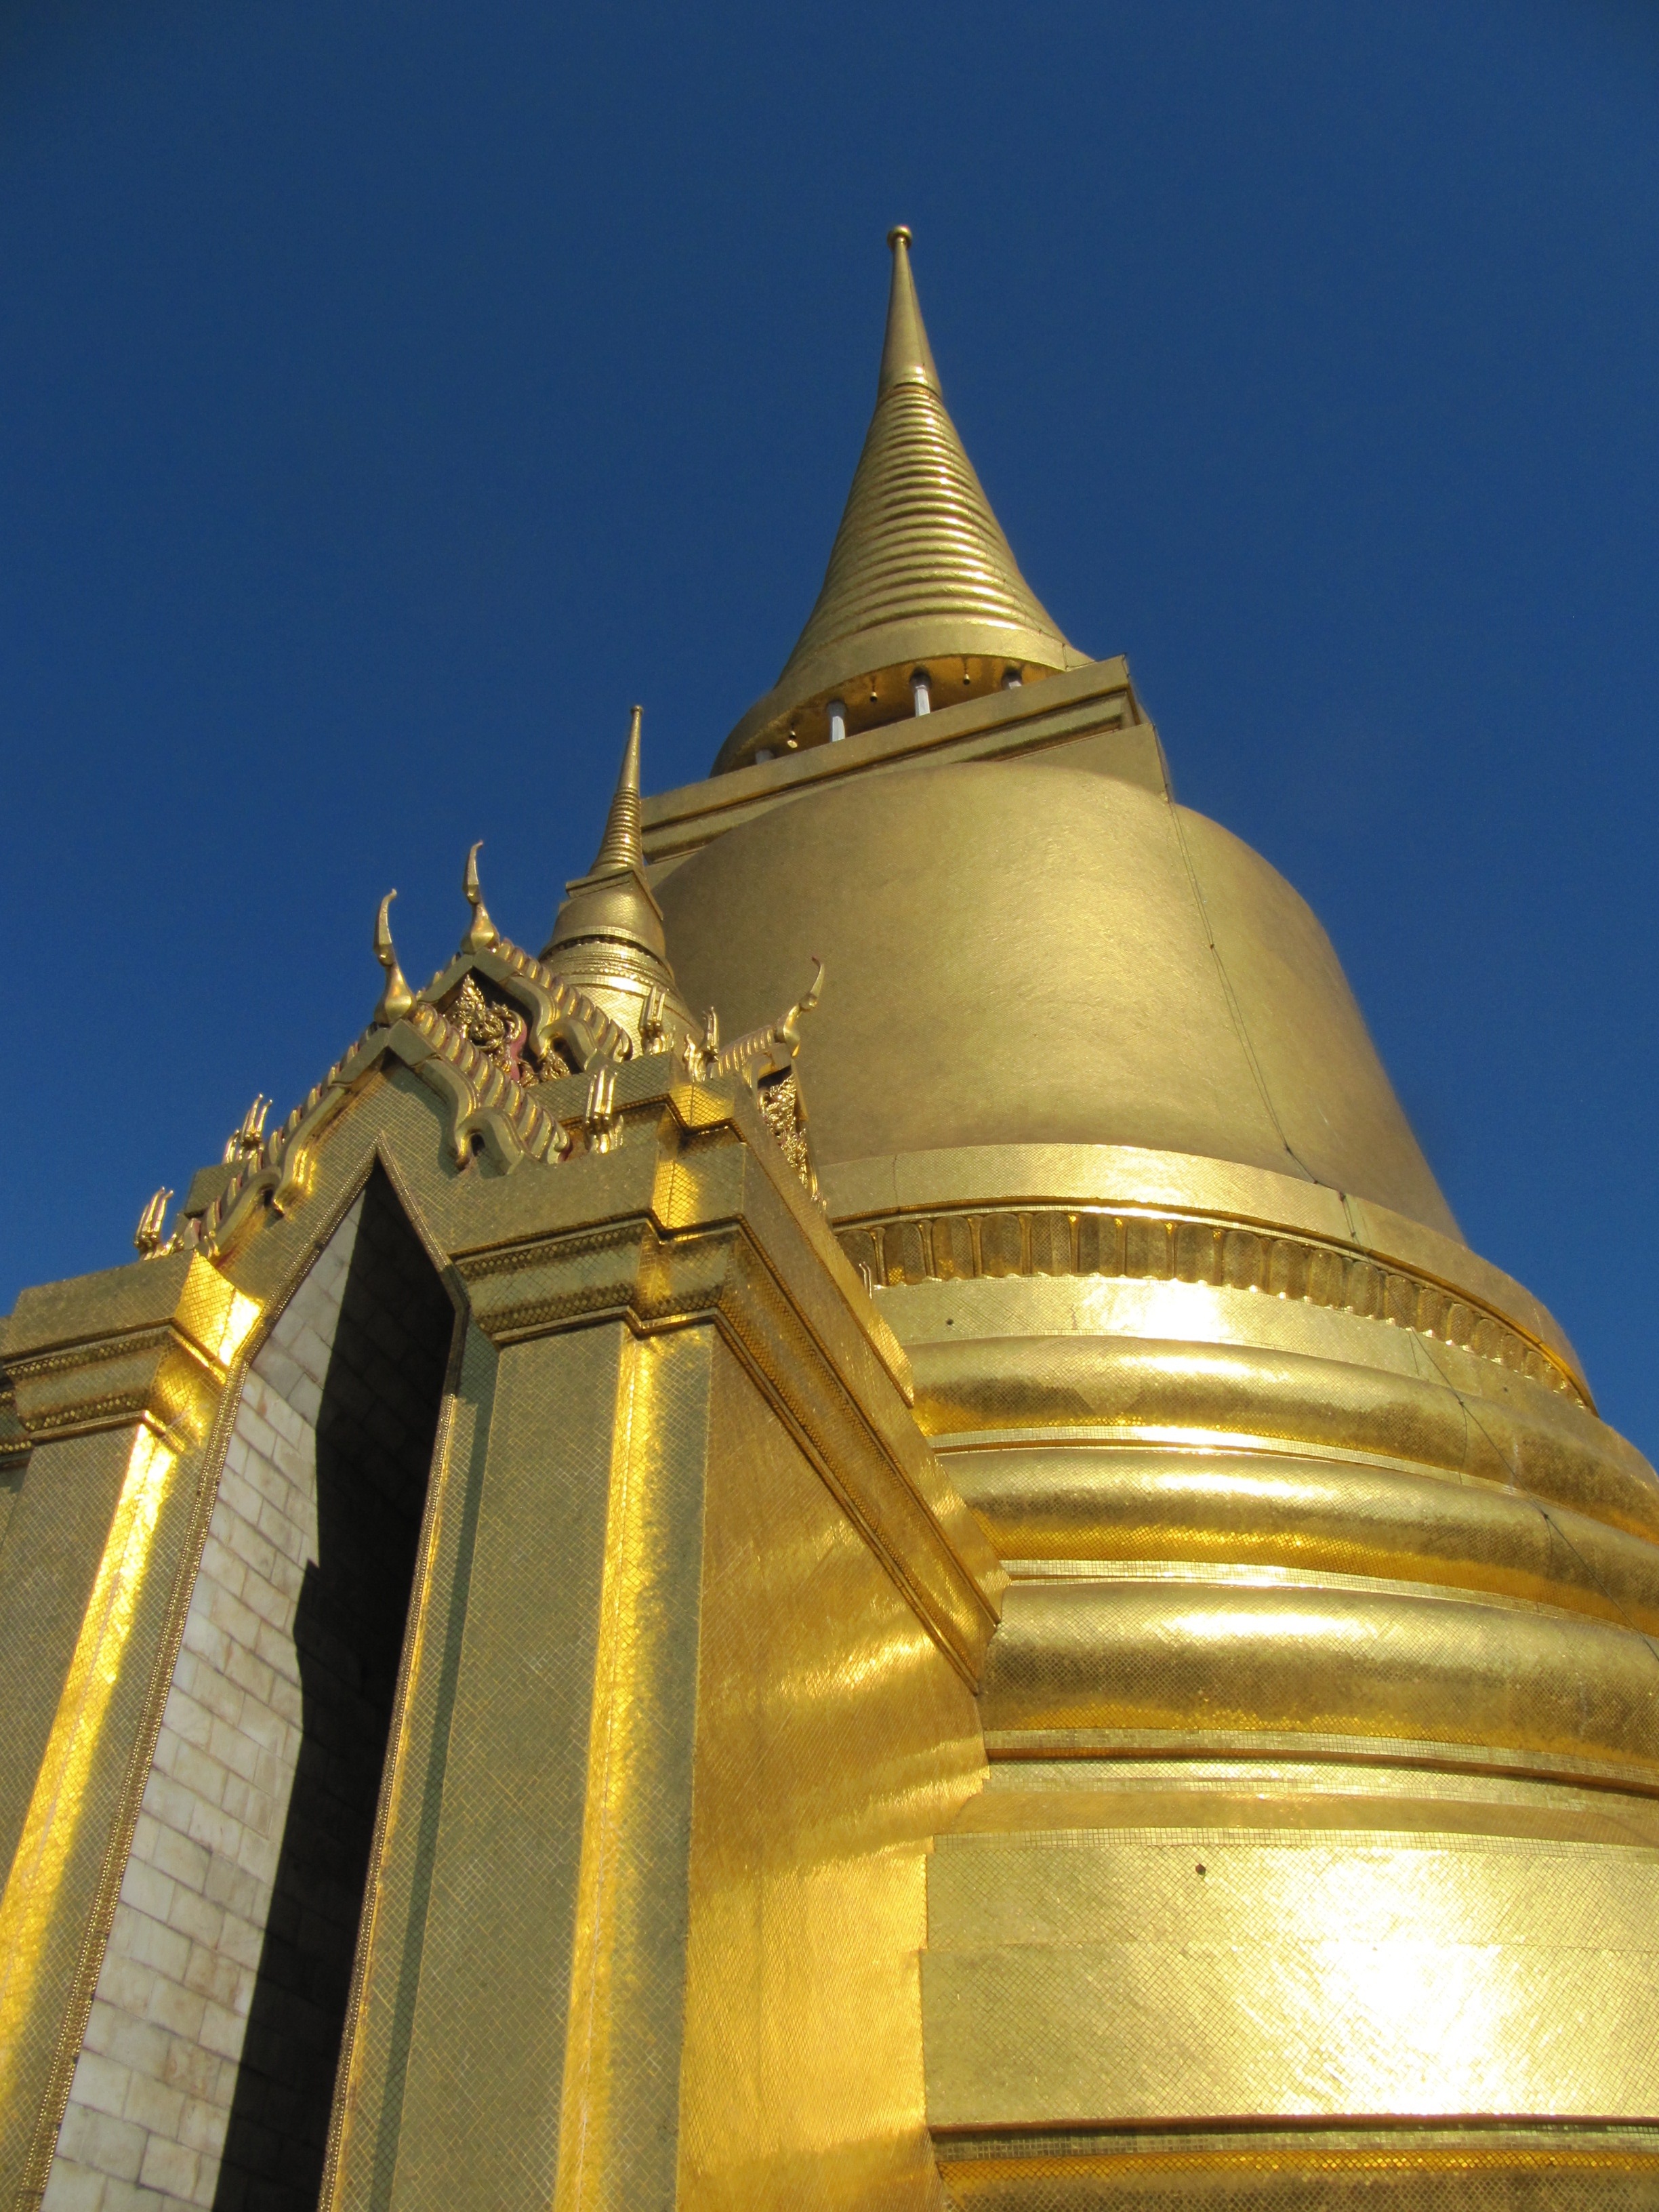
architecture, structure, sky, building, palace, tourist, travel, golden, tower, buddhism, asia, landmark, blue, tourism, place of worship, thailand, grand, king, gold, temple, culture, famous, royal, bangkok, thai, traditional, pagoda, wat